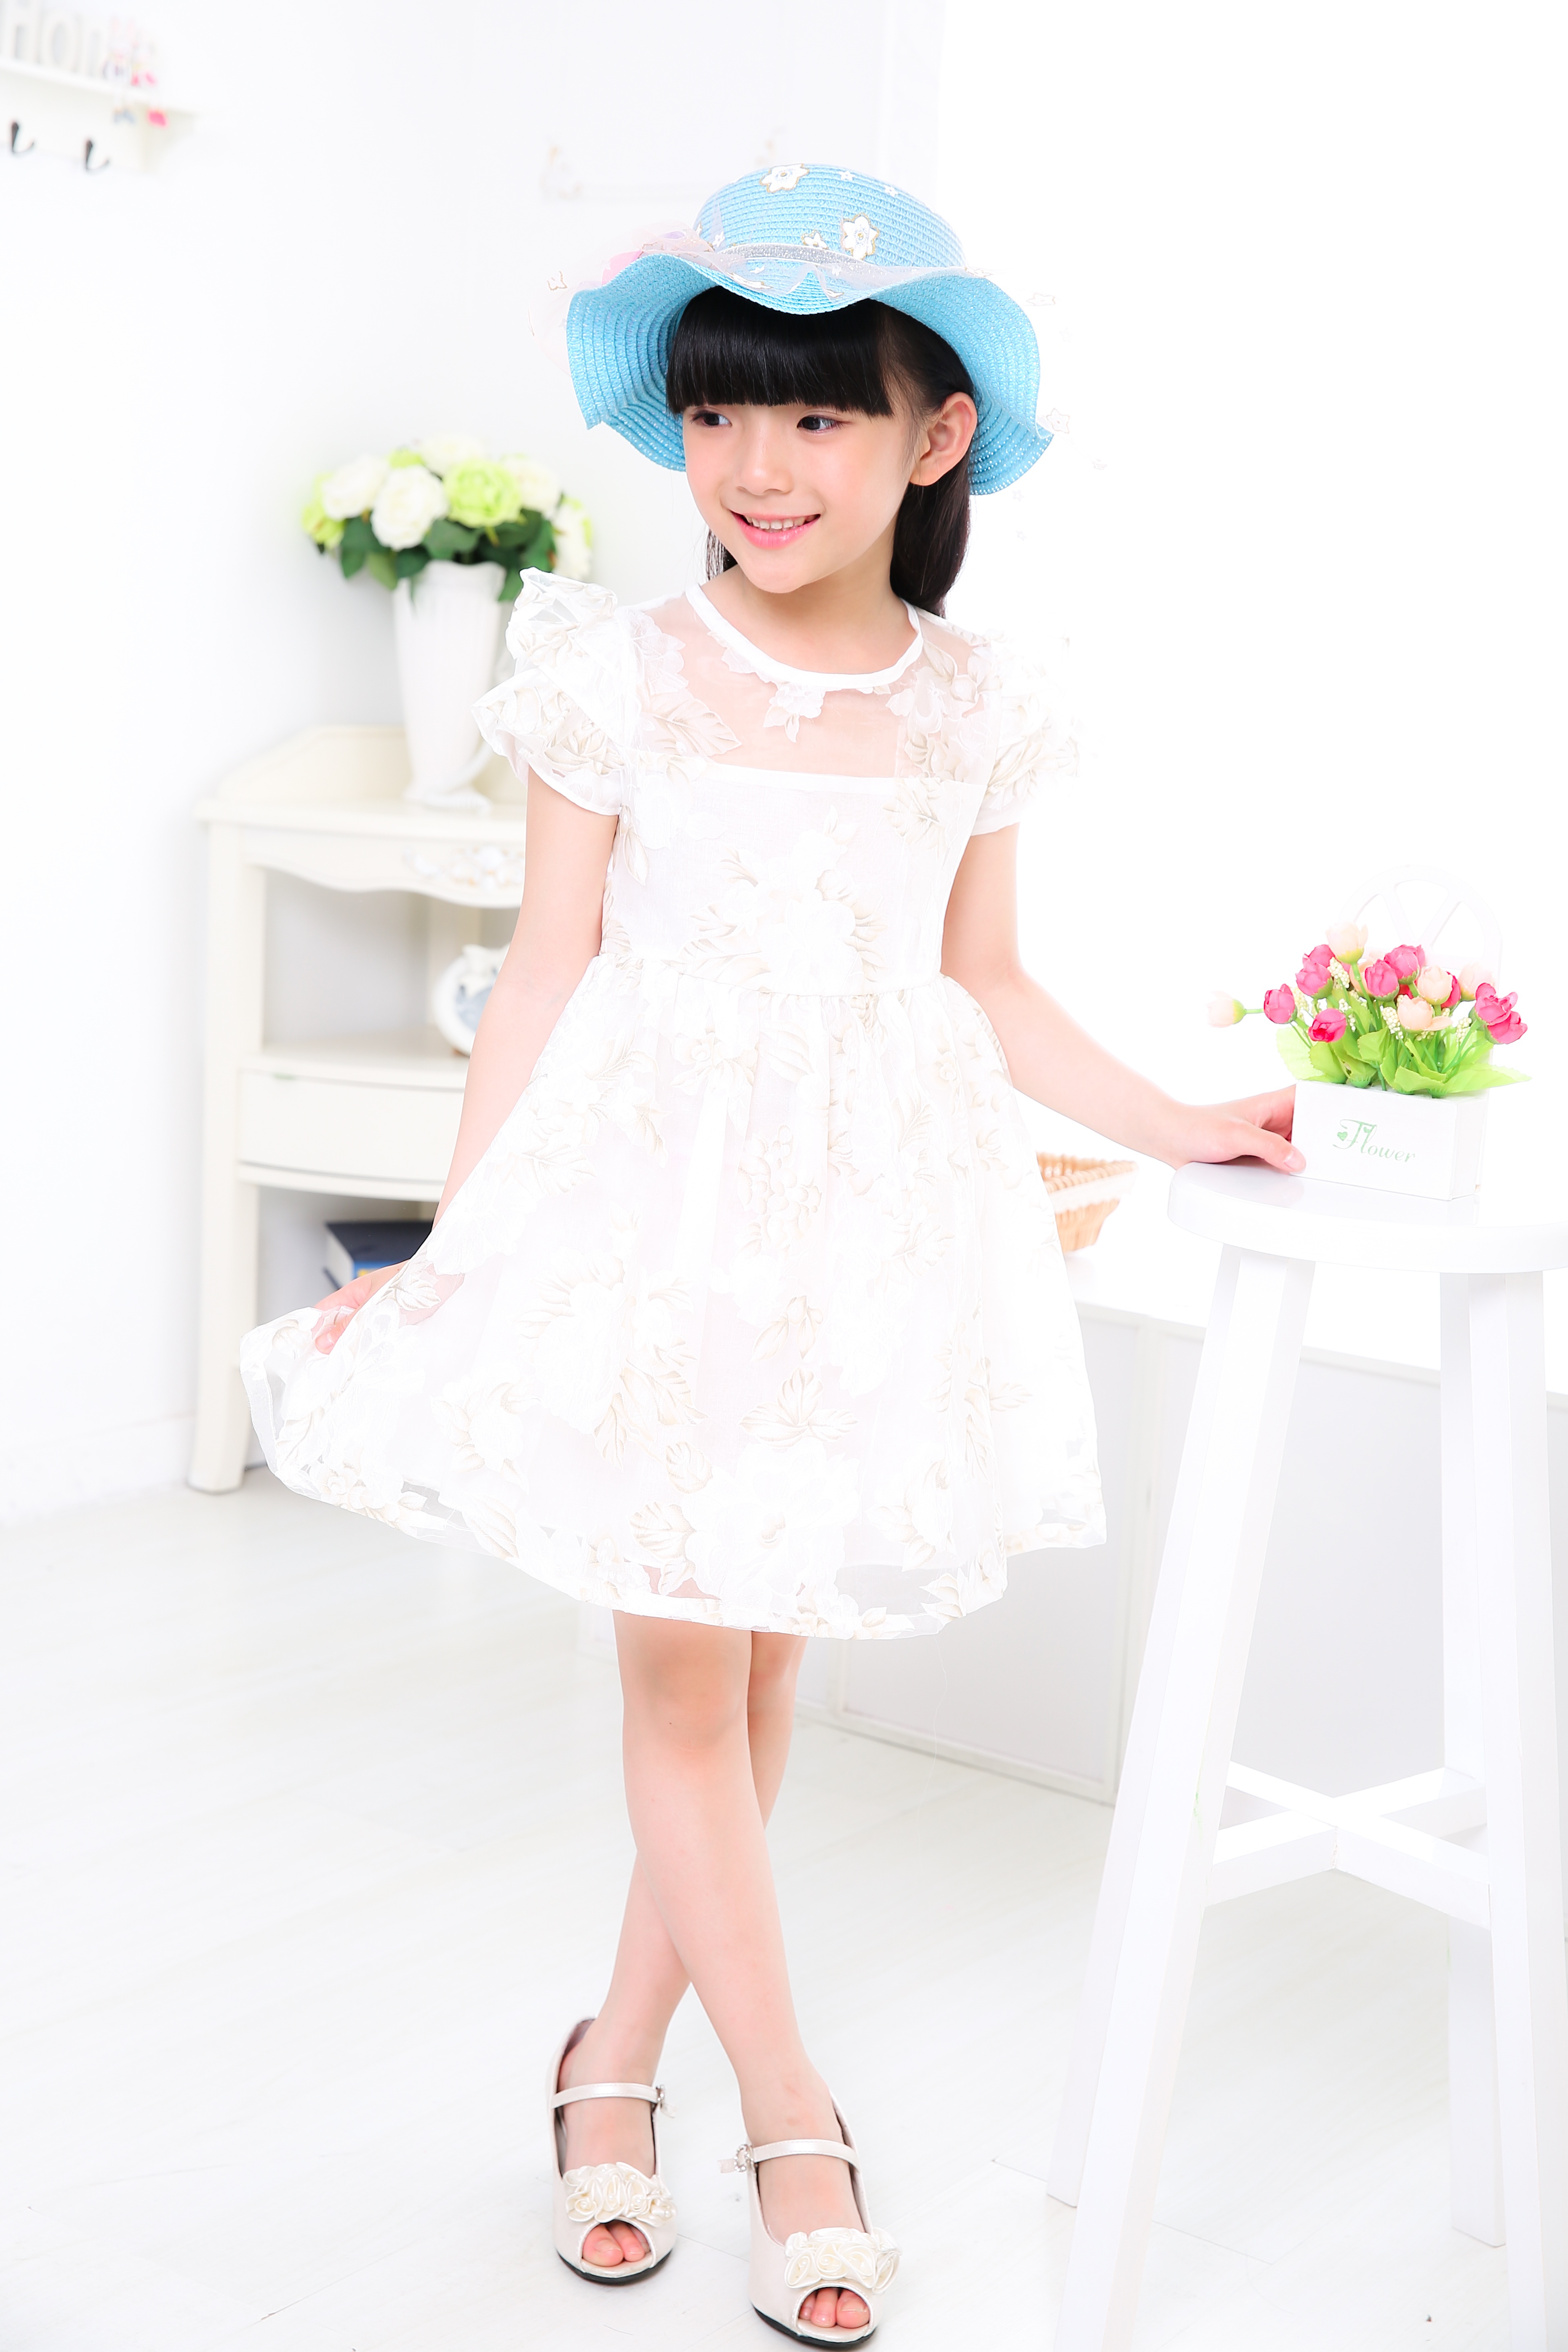
white, photo, portrait, spring, asia, child, hat, clothing, pink, white dress, girls, dress, toddler, costume, gown, bid, bridal clothing, cocktail dress